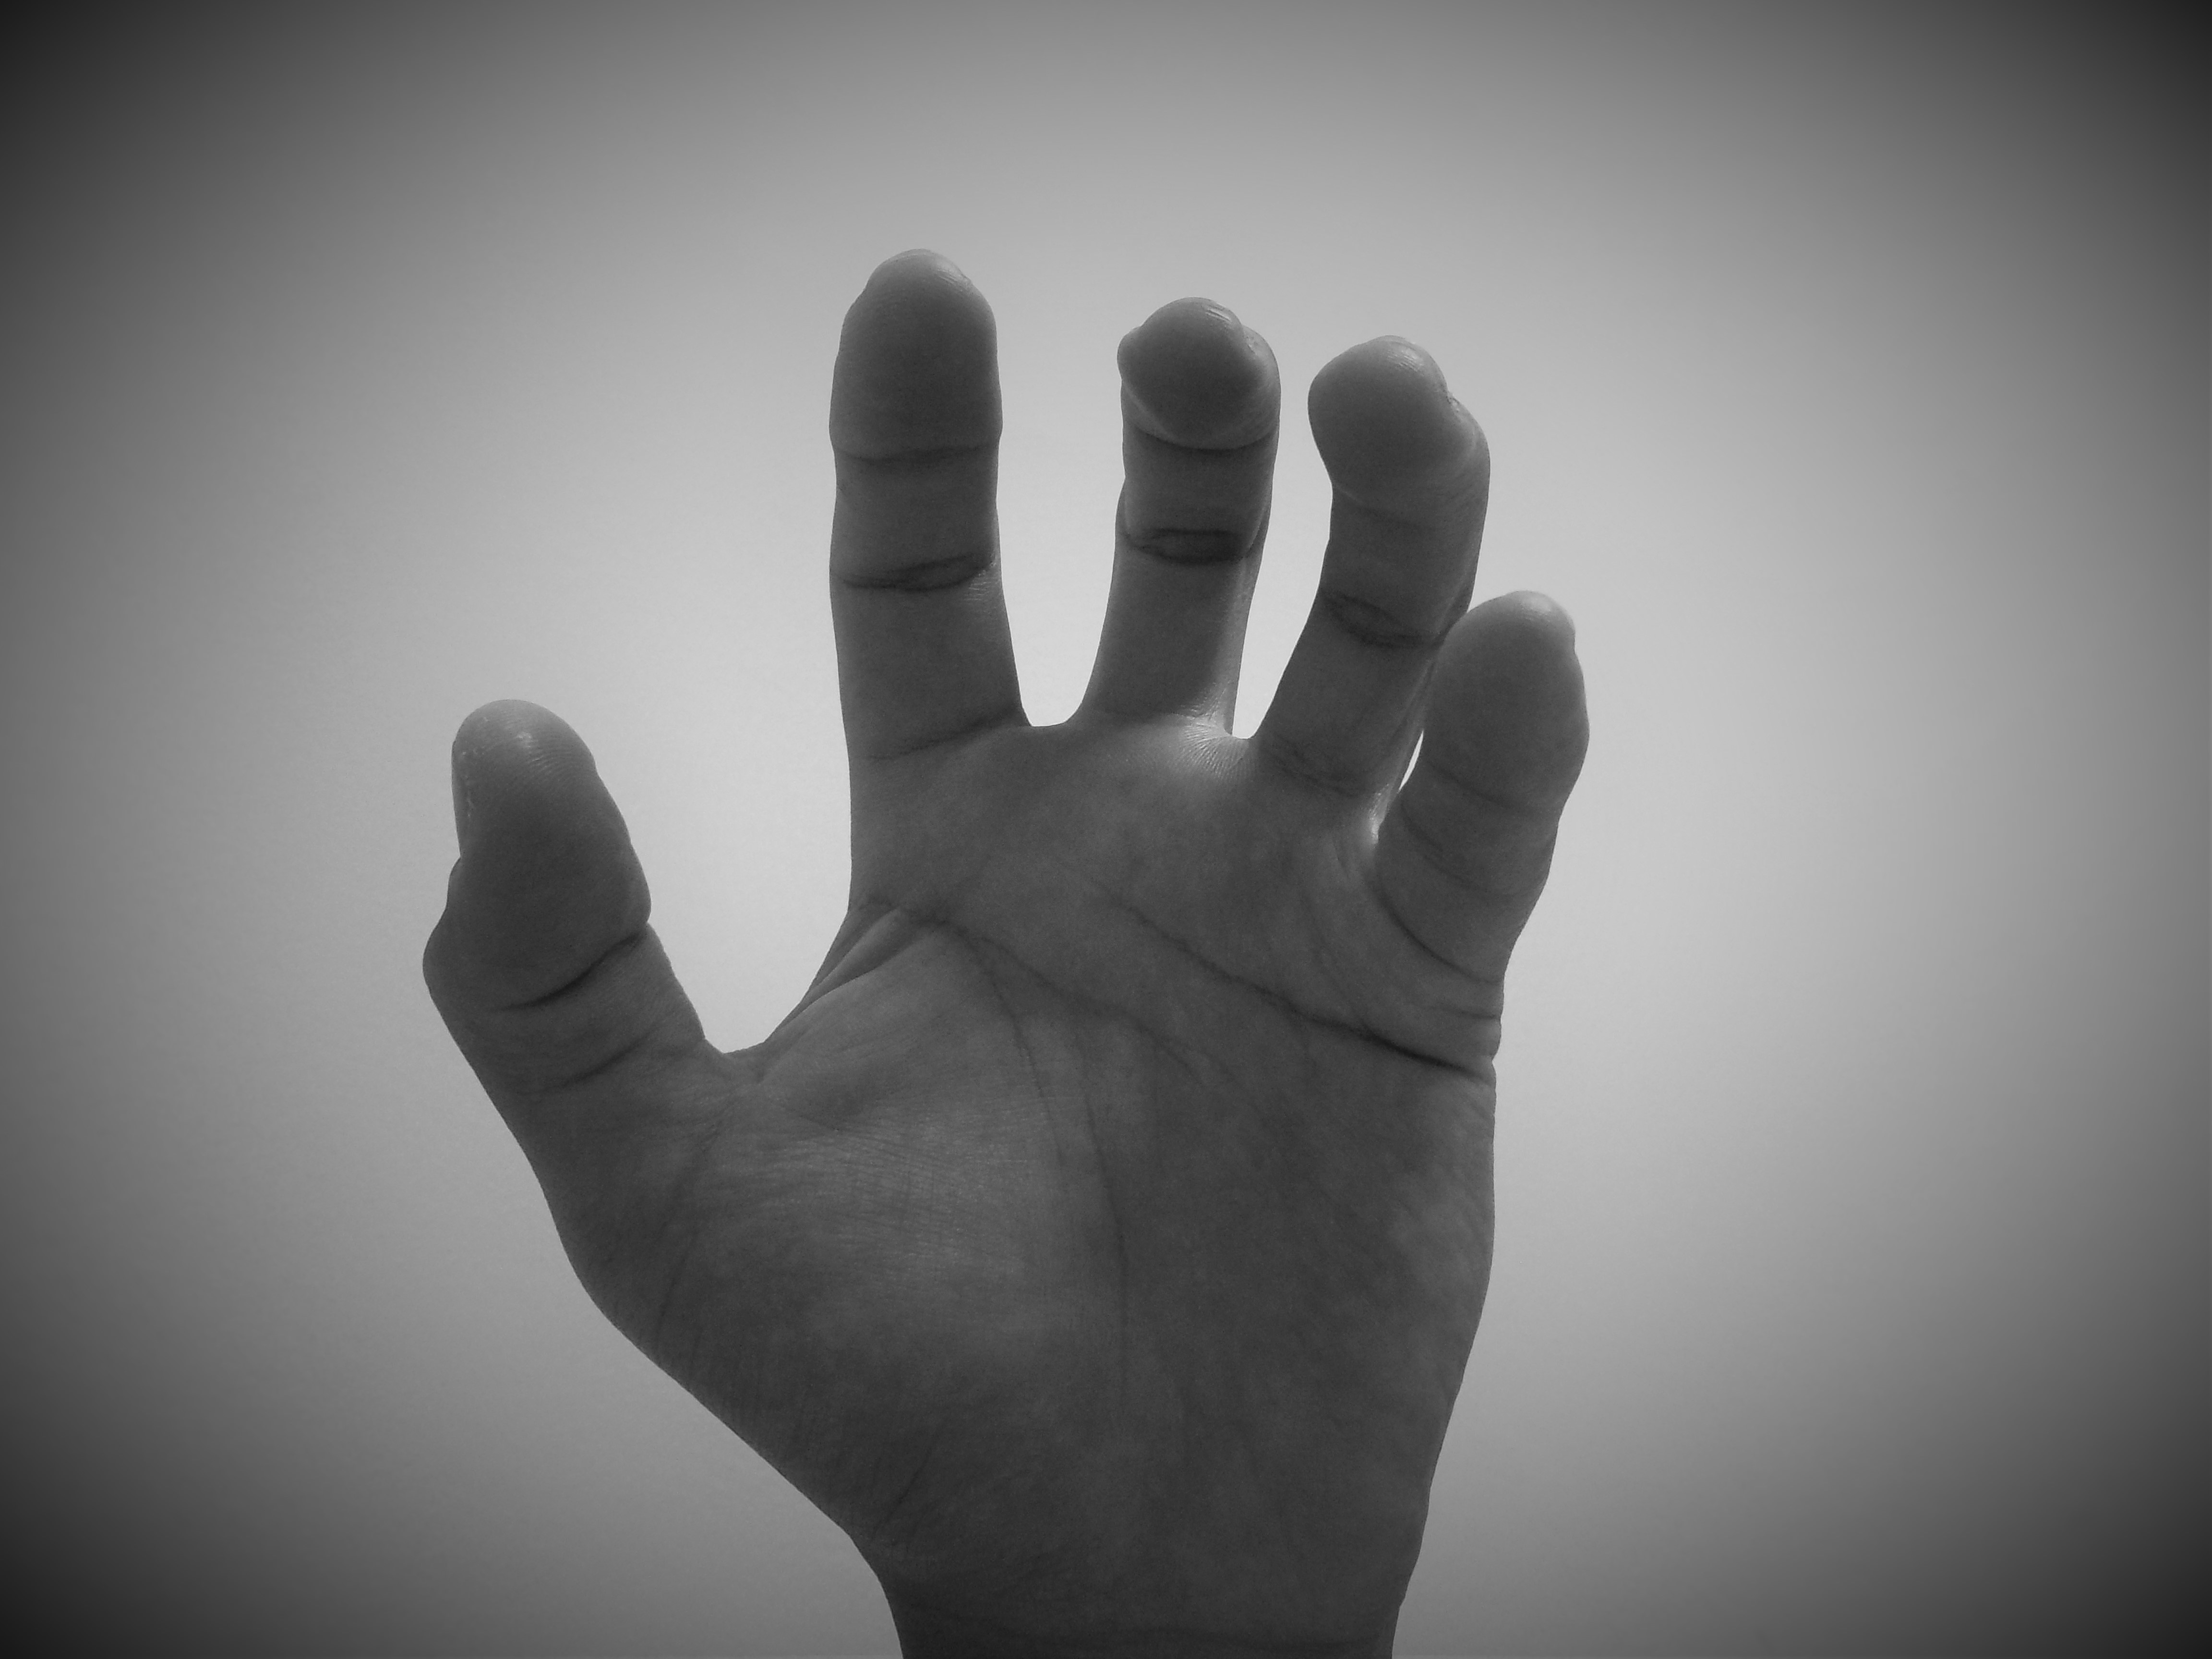
hand, black and white, photography, finger, black, monochrome, arm, human body, shape, thumb, interaction, sense, monochrome photography